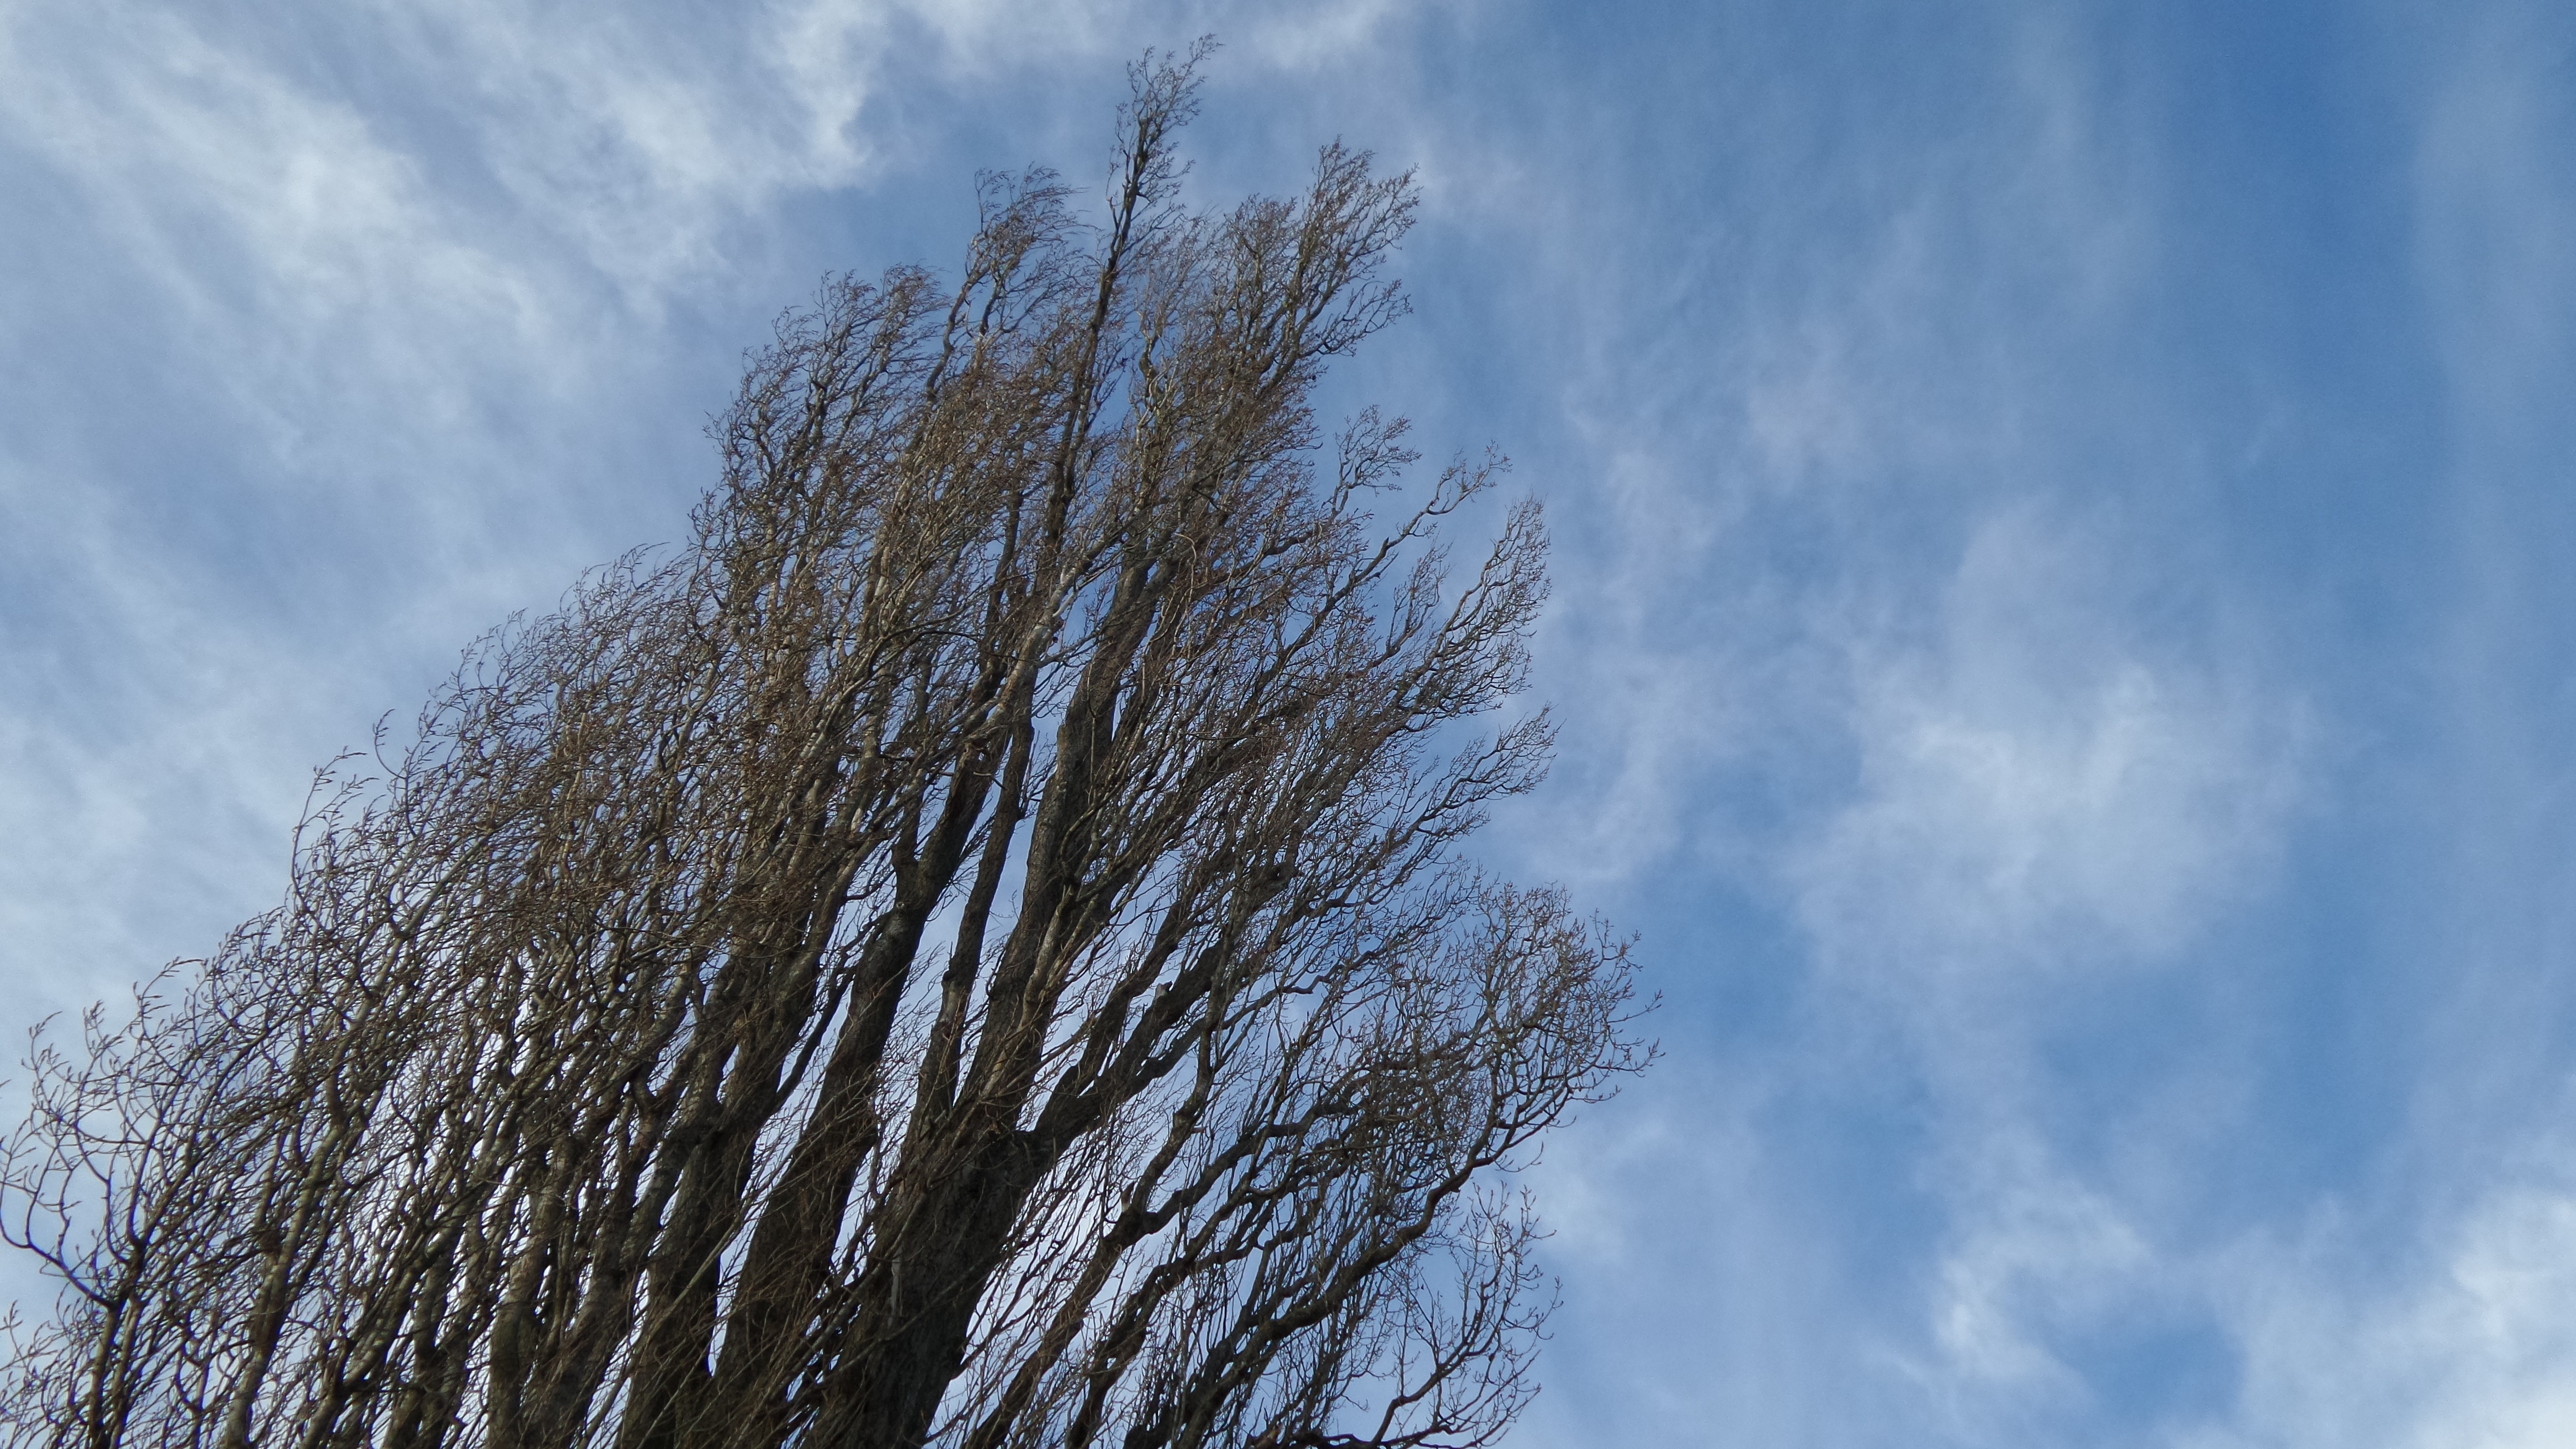
landscape, tree, nature, grass, branch, snow, winter, cloud, plant, sky, field, sunlight, morning, wind, frost, atmosphere, reflection, weather, blue, season, crown, germany, freezing, meteorological phenomenon, atmospheric phenomenon, atmosphere of earth, woody plant